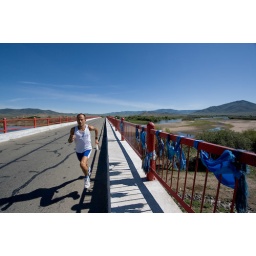
Jason crossing bridge of small river in Mongolia